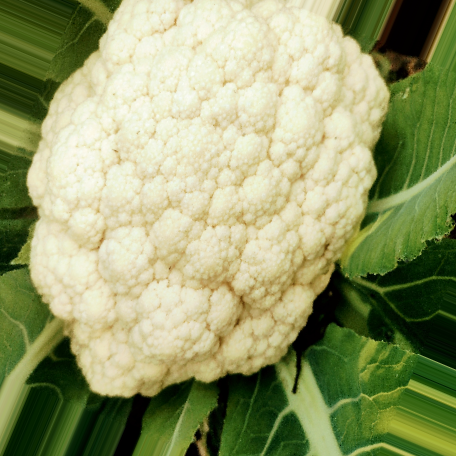
Label: Disease Free